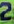
Number: 2